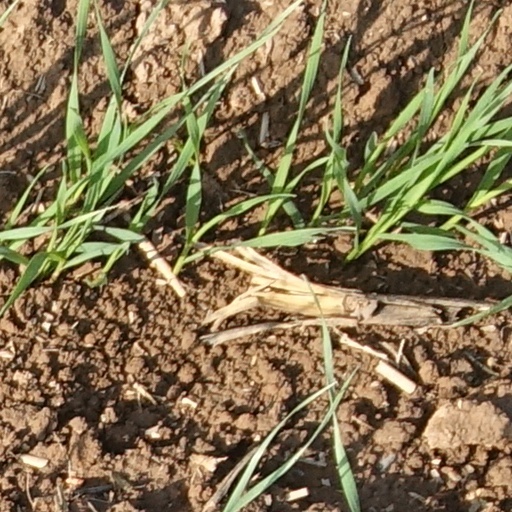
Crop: wheat